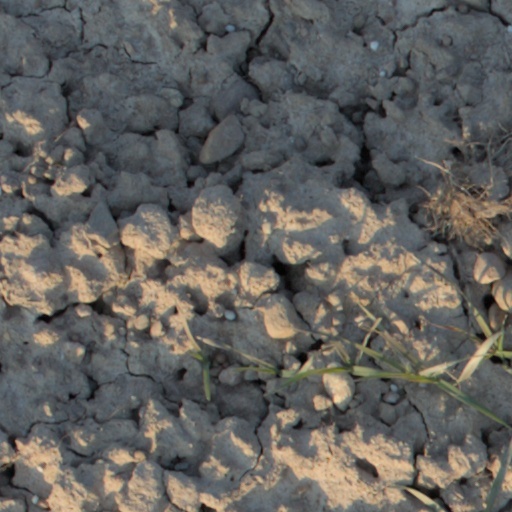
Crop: wheat